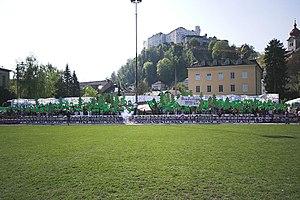
Le SV Austria Salzbourg est un club de football autrichien fondé en 2005 et basé à Salzbourg. Il évolue en Landesliga, la quatrième division du football autrichien.